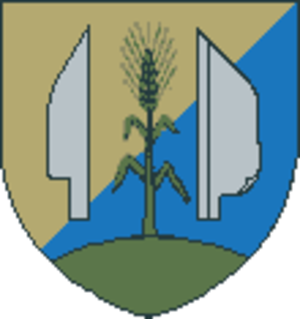
Deutsch-Wagram est une commune autrichienne du district de Gänserndorf en Basse-Autriche.